Baltasar Maldonado

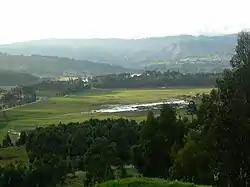
The Vargas Swamp ("Pantano de Vargas"), was the location of the final battle against Saymoso, December 1539

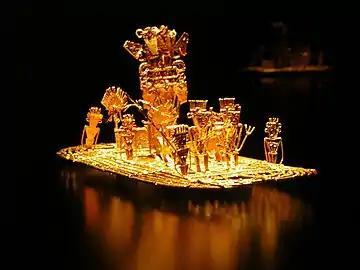
The mythical "El Dorado", depicted in the "Muisca raft", formed the motive for expedition leader Hernán Pérez de Quesada to travel to the Llanos Orientales, with Maldonado as his main captain.

In 1535, Maldonado traveled from Spain to Santo Domingo and then to Santa Marta., accompanying Santa Marta's interim governor, Rodrigo Infante. The army of the new governor, Pedro Fernández de Lugo, arrived on January 2, 1536, and punitive expeditions against the rebel natives of the area were conducted. Maldonado then joined the expedition led by Fernandez's de Lugo lieutenant, Gonzalo Jiménez de Quesada, whose purpose was to explore the Magdalena River and to find a land path to Peru. The expedition discovered toward the Eastern Ranges where later they encountered two other expeditions: an eastern expedition led by Nikolaus Federmann, and another one led by Sebastián de Belalcázar. Immediately after Bogotá was established (August 6, 1538), the soldiers participated in the Battle of Tocarema in late August to over-power the Panche who lived to the west of the Altiplano Cundiboyacense.